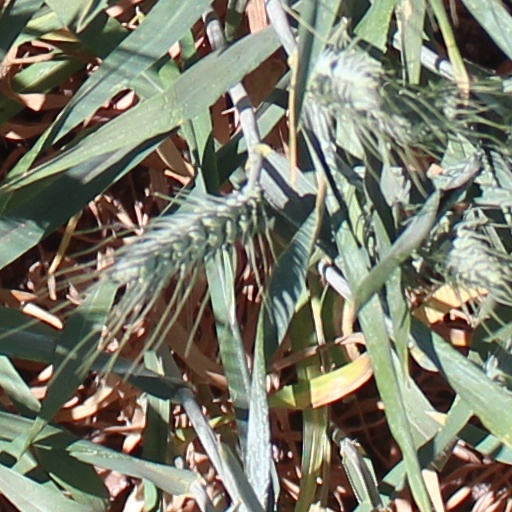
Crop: wheat